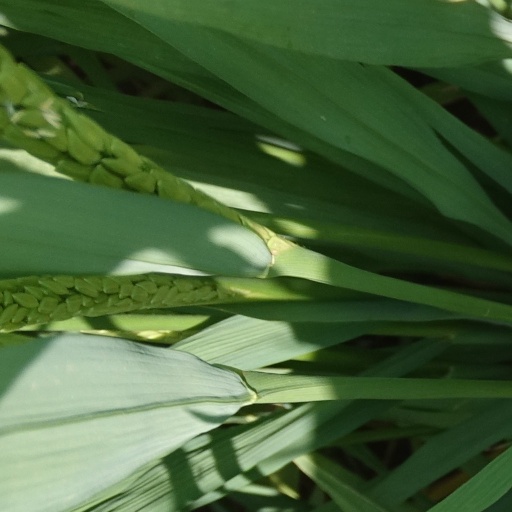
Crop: rice